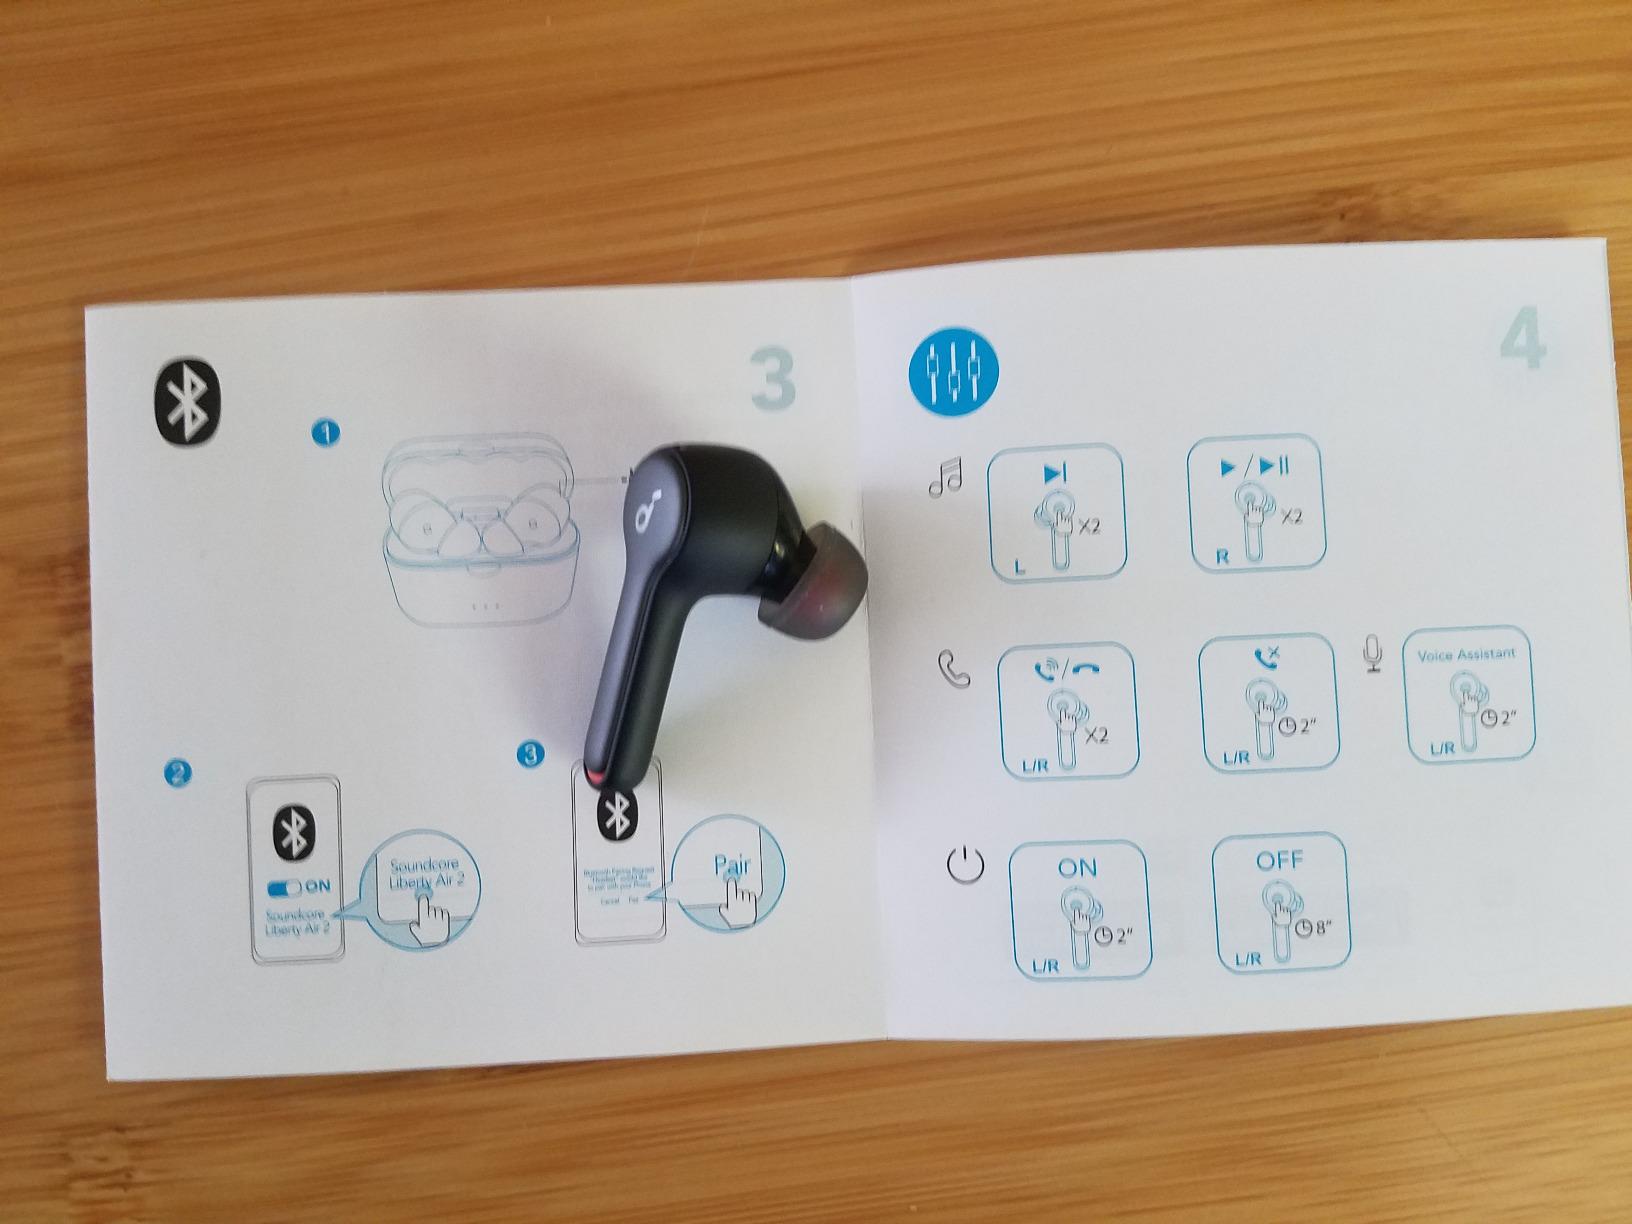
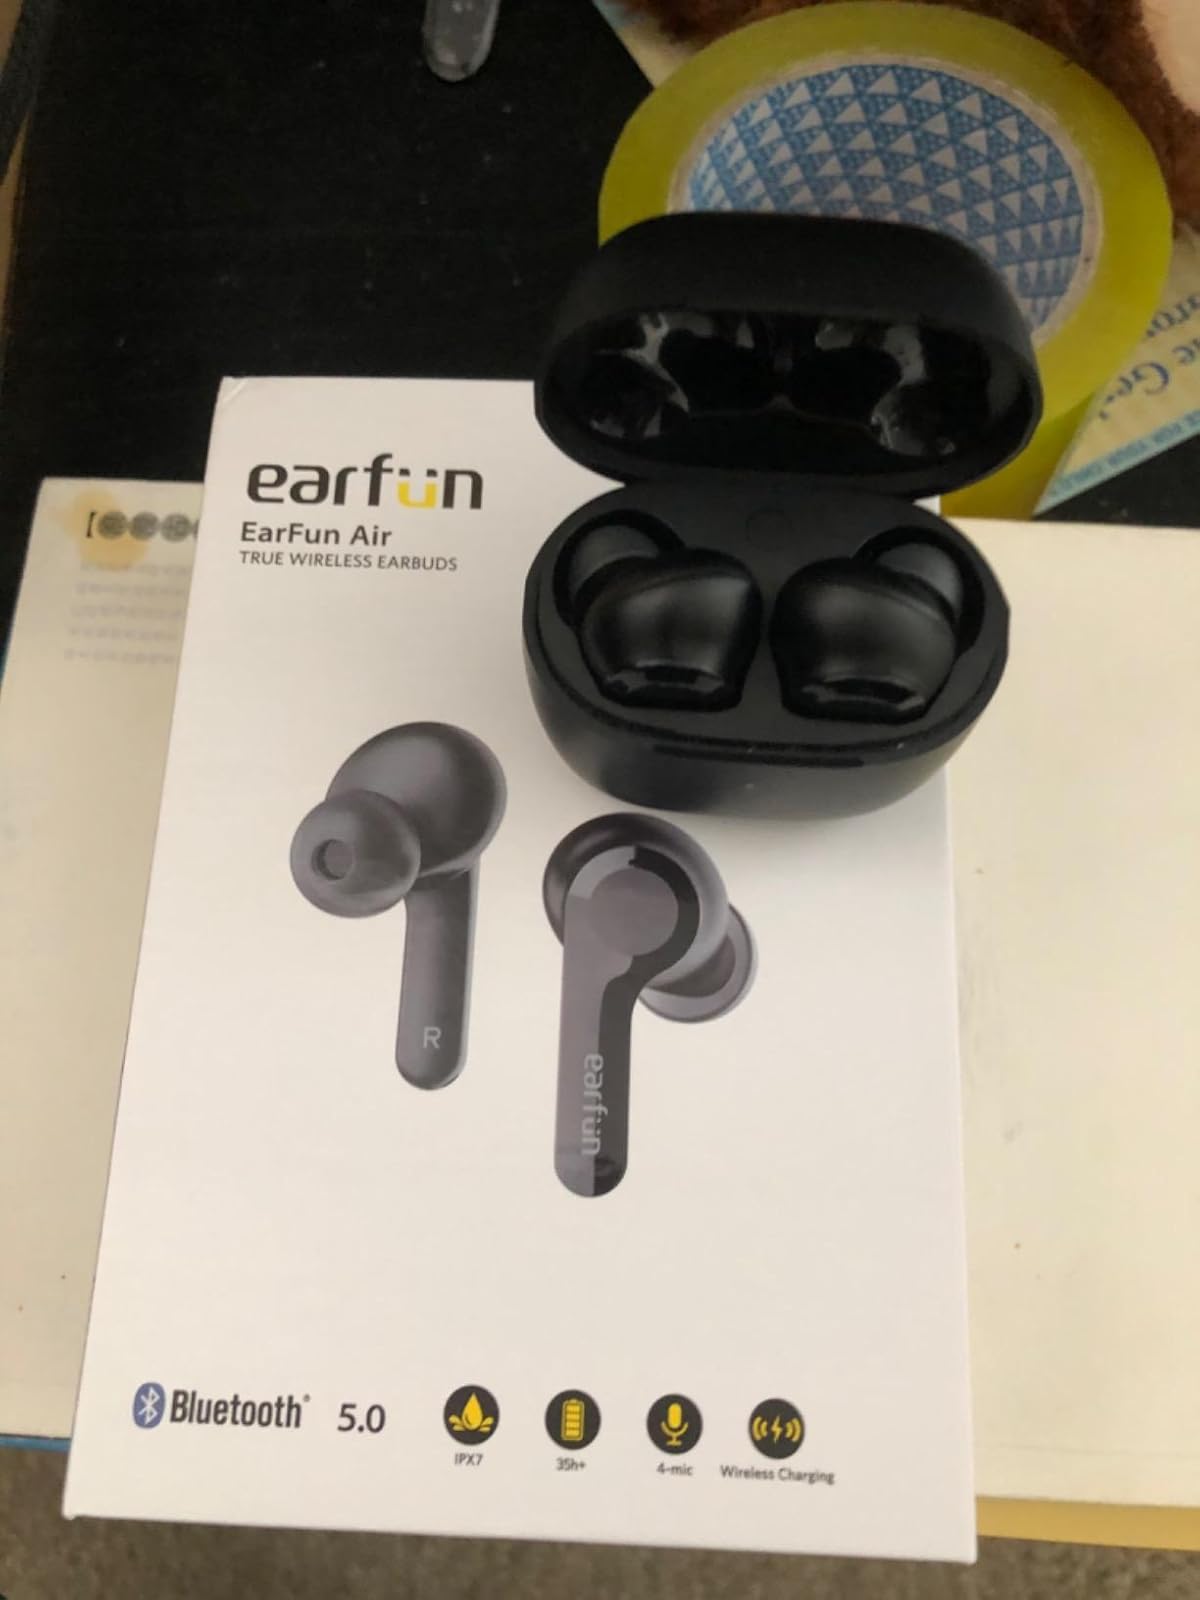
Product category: earbuds
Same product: no